Bert Diaries

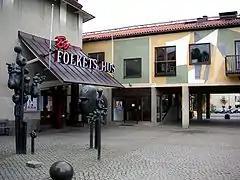
The square in the district of Årsta in Stockholm, here 2007, acted as a town square in Öreskoga in the 1994 Bert TV series.

Öreskoga is a fictional town in Sweden, where most of the novels and TV series take place. Bert Ljung lives in Öreskoga, at "Klosterstigen 18". In the books, he lives in a three floors high house with six flats, while he in the TV series live in a high-rise apartment building, similar to those in Hagalund. The name Öreskoga is a portmanteau of the hometowns of the authors of the Bert-diaries - Sören Olsson's hometown, Örebro, and Anders Jacobsson's hometown, Karlskoga. Öreskoga is located somewhere between Karlskoga-Örebro. It's not mentioned in which municipality Öreskoga is, but "Berts vidare betraktelser" and "Berts bravader" refer to local government official "Svante Brylén". "Berts bryderier" refers to a newspaper named "Öreskogas Allehanda".